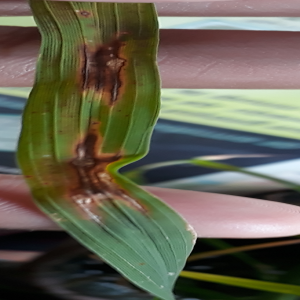
Disease: Blast